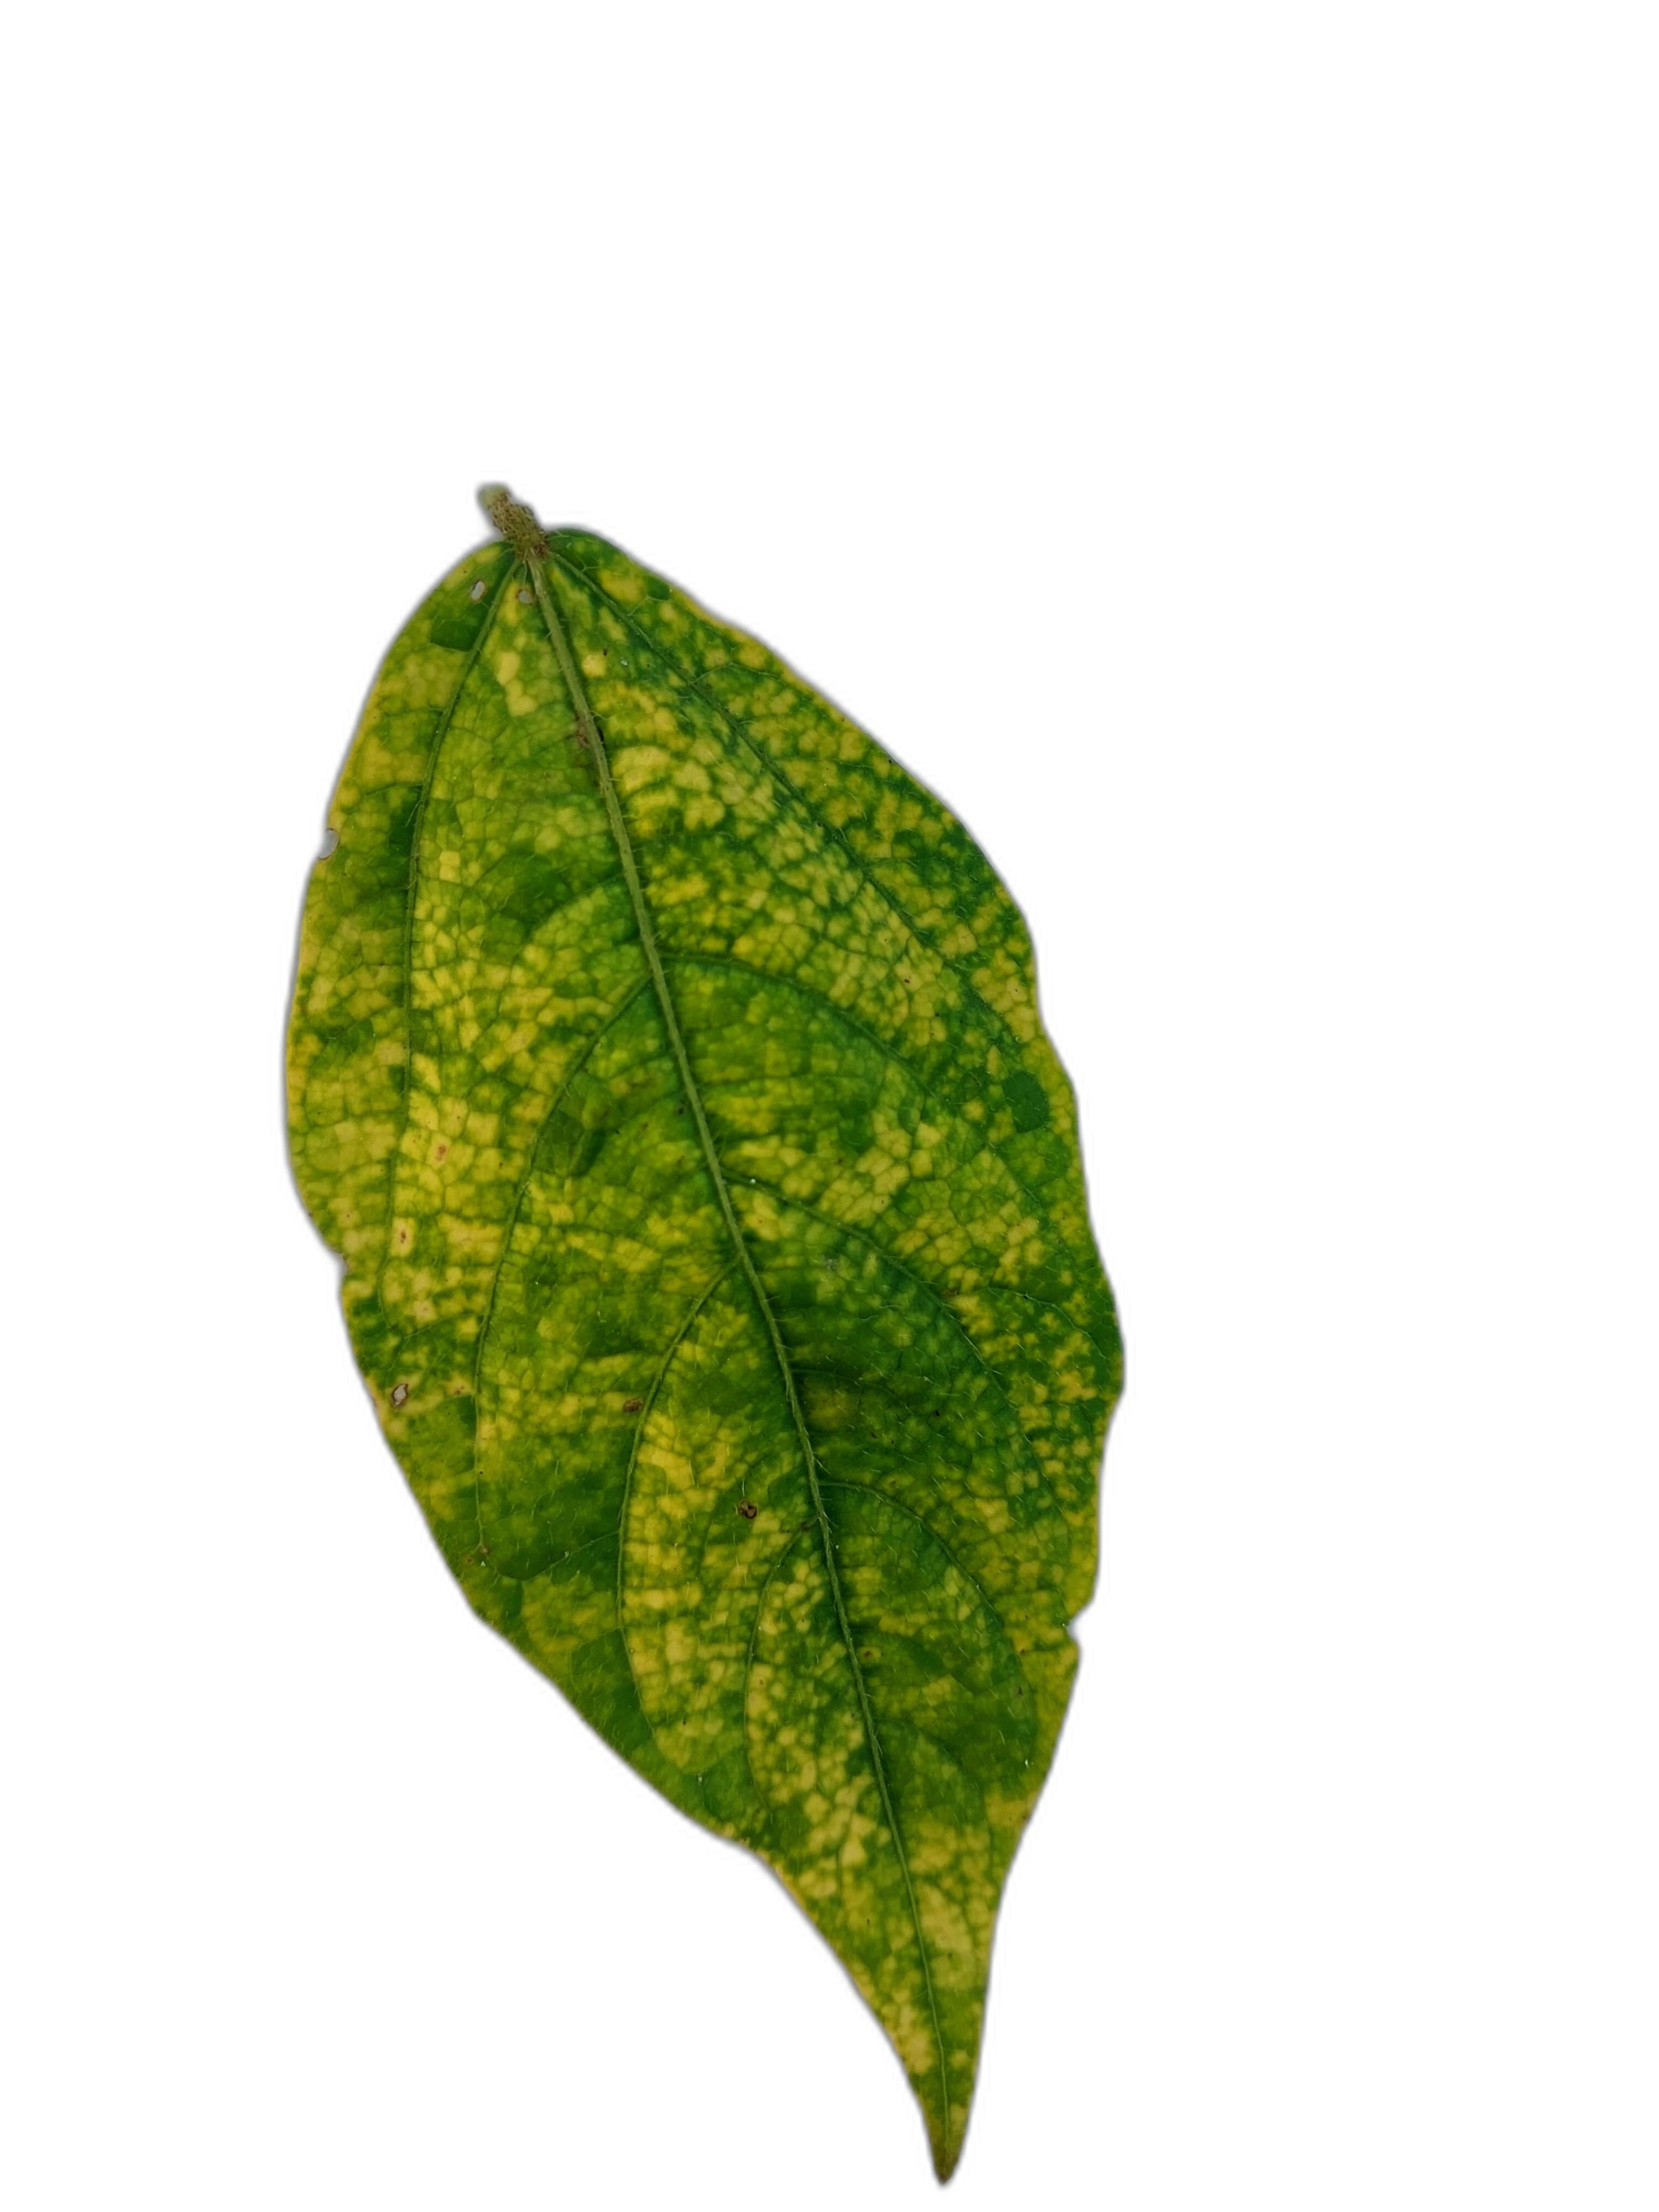
Label: Yellow Mosaic